Bezel

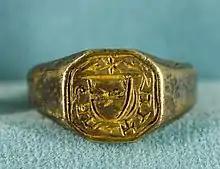
Signet ring with engraved bezel

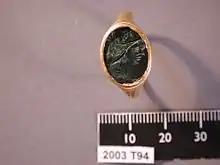
Ring with an engraved gem in a bezel setting

A bezel is a wider and usually thicker section of the hoop of a ring, which may contain a gem or a flat surface (usually with an engraved design, as in a signet ring). Rings are normally worn to display bezels on the upper or outer side of the finger. In gem-cutting the term "bezel" is used for those sloping facets (also called sides or faces) of a cut stone that surround the flat "table" face, which is the large, horizontal facet on the top.